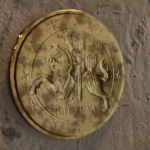
Coin value: 10cents
Country: lt
Edition: standard